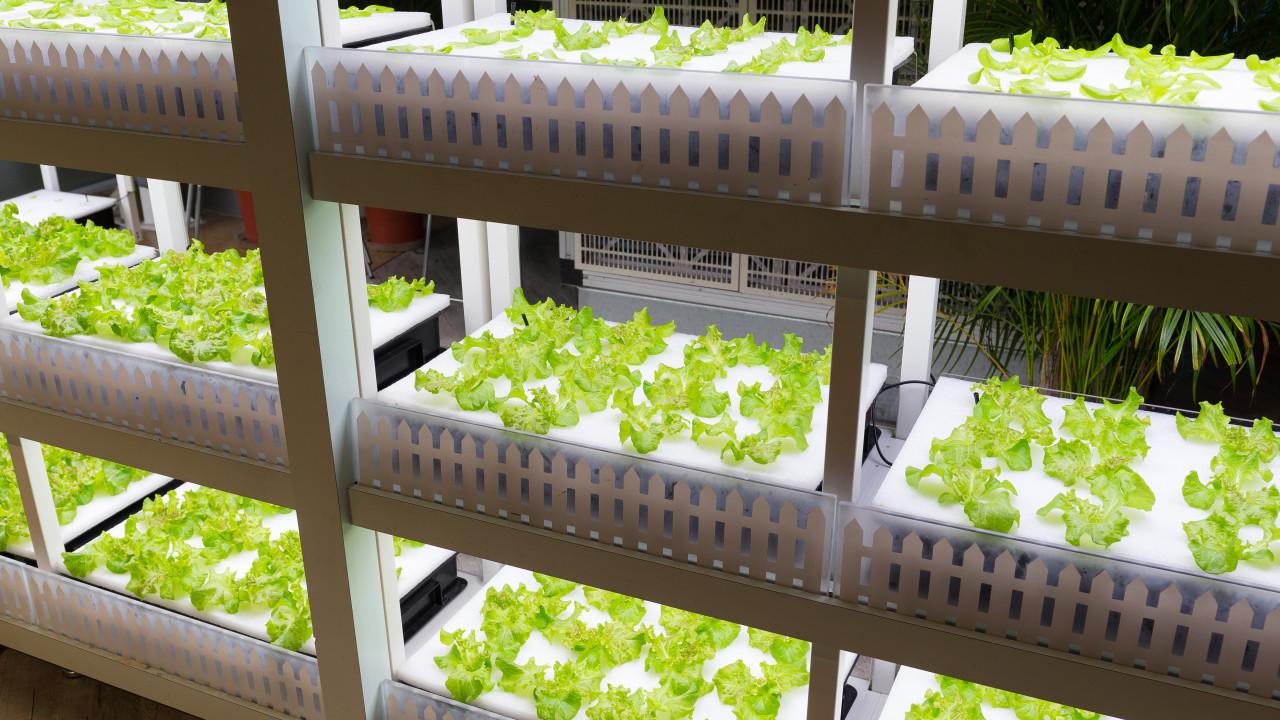
Mboga za majani zikiwa juu ya mashine inayotumika kwa ajili ya kufanyiwa kilimo, huku mwanga ukiendelea kuangaza ndani ya mboga hizo kwa ajili ya kusaidia kustawi vizuri.